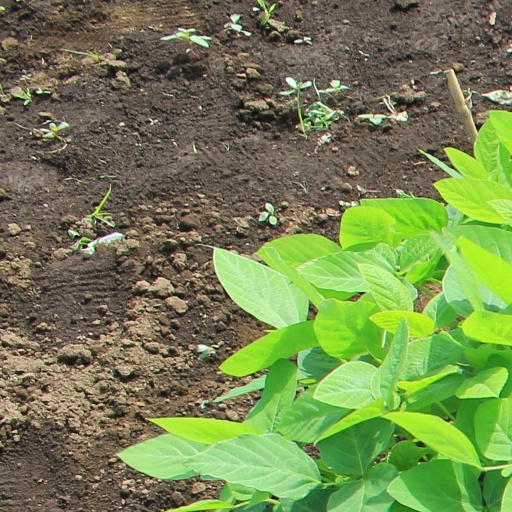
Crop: soybean